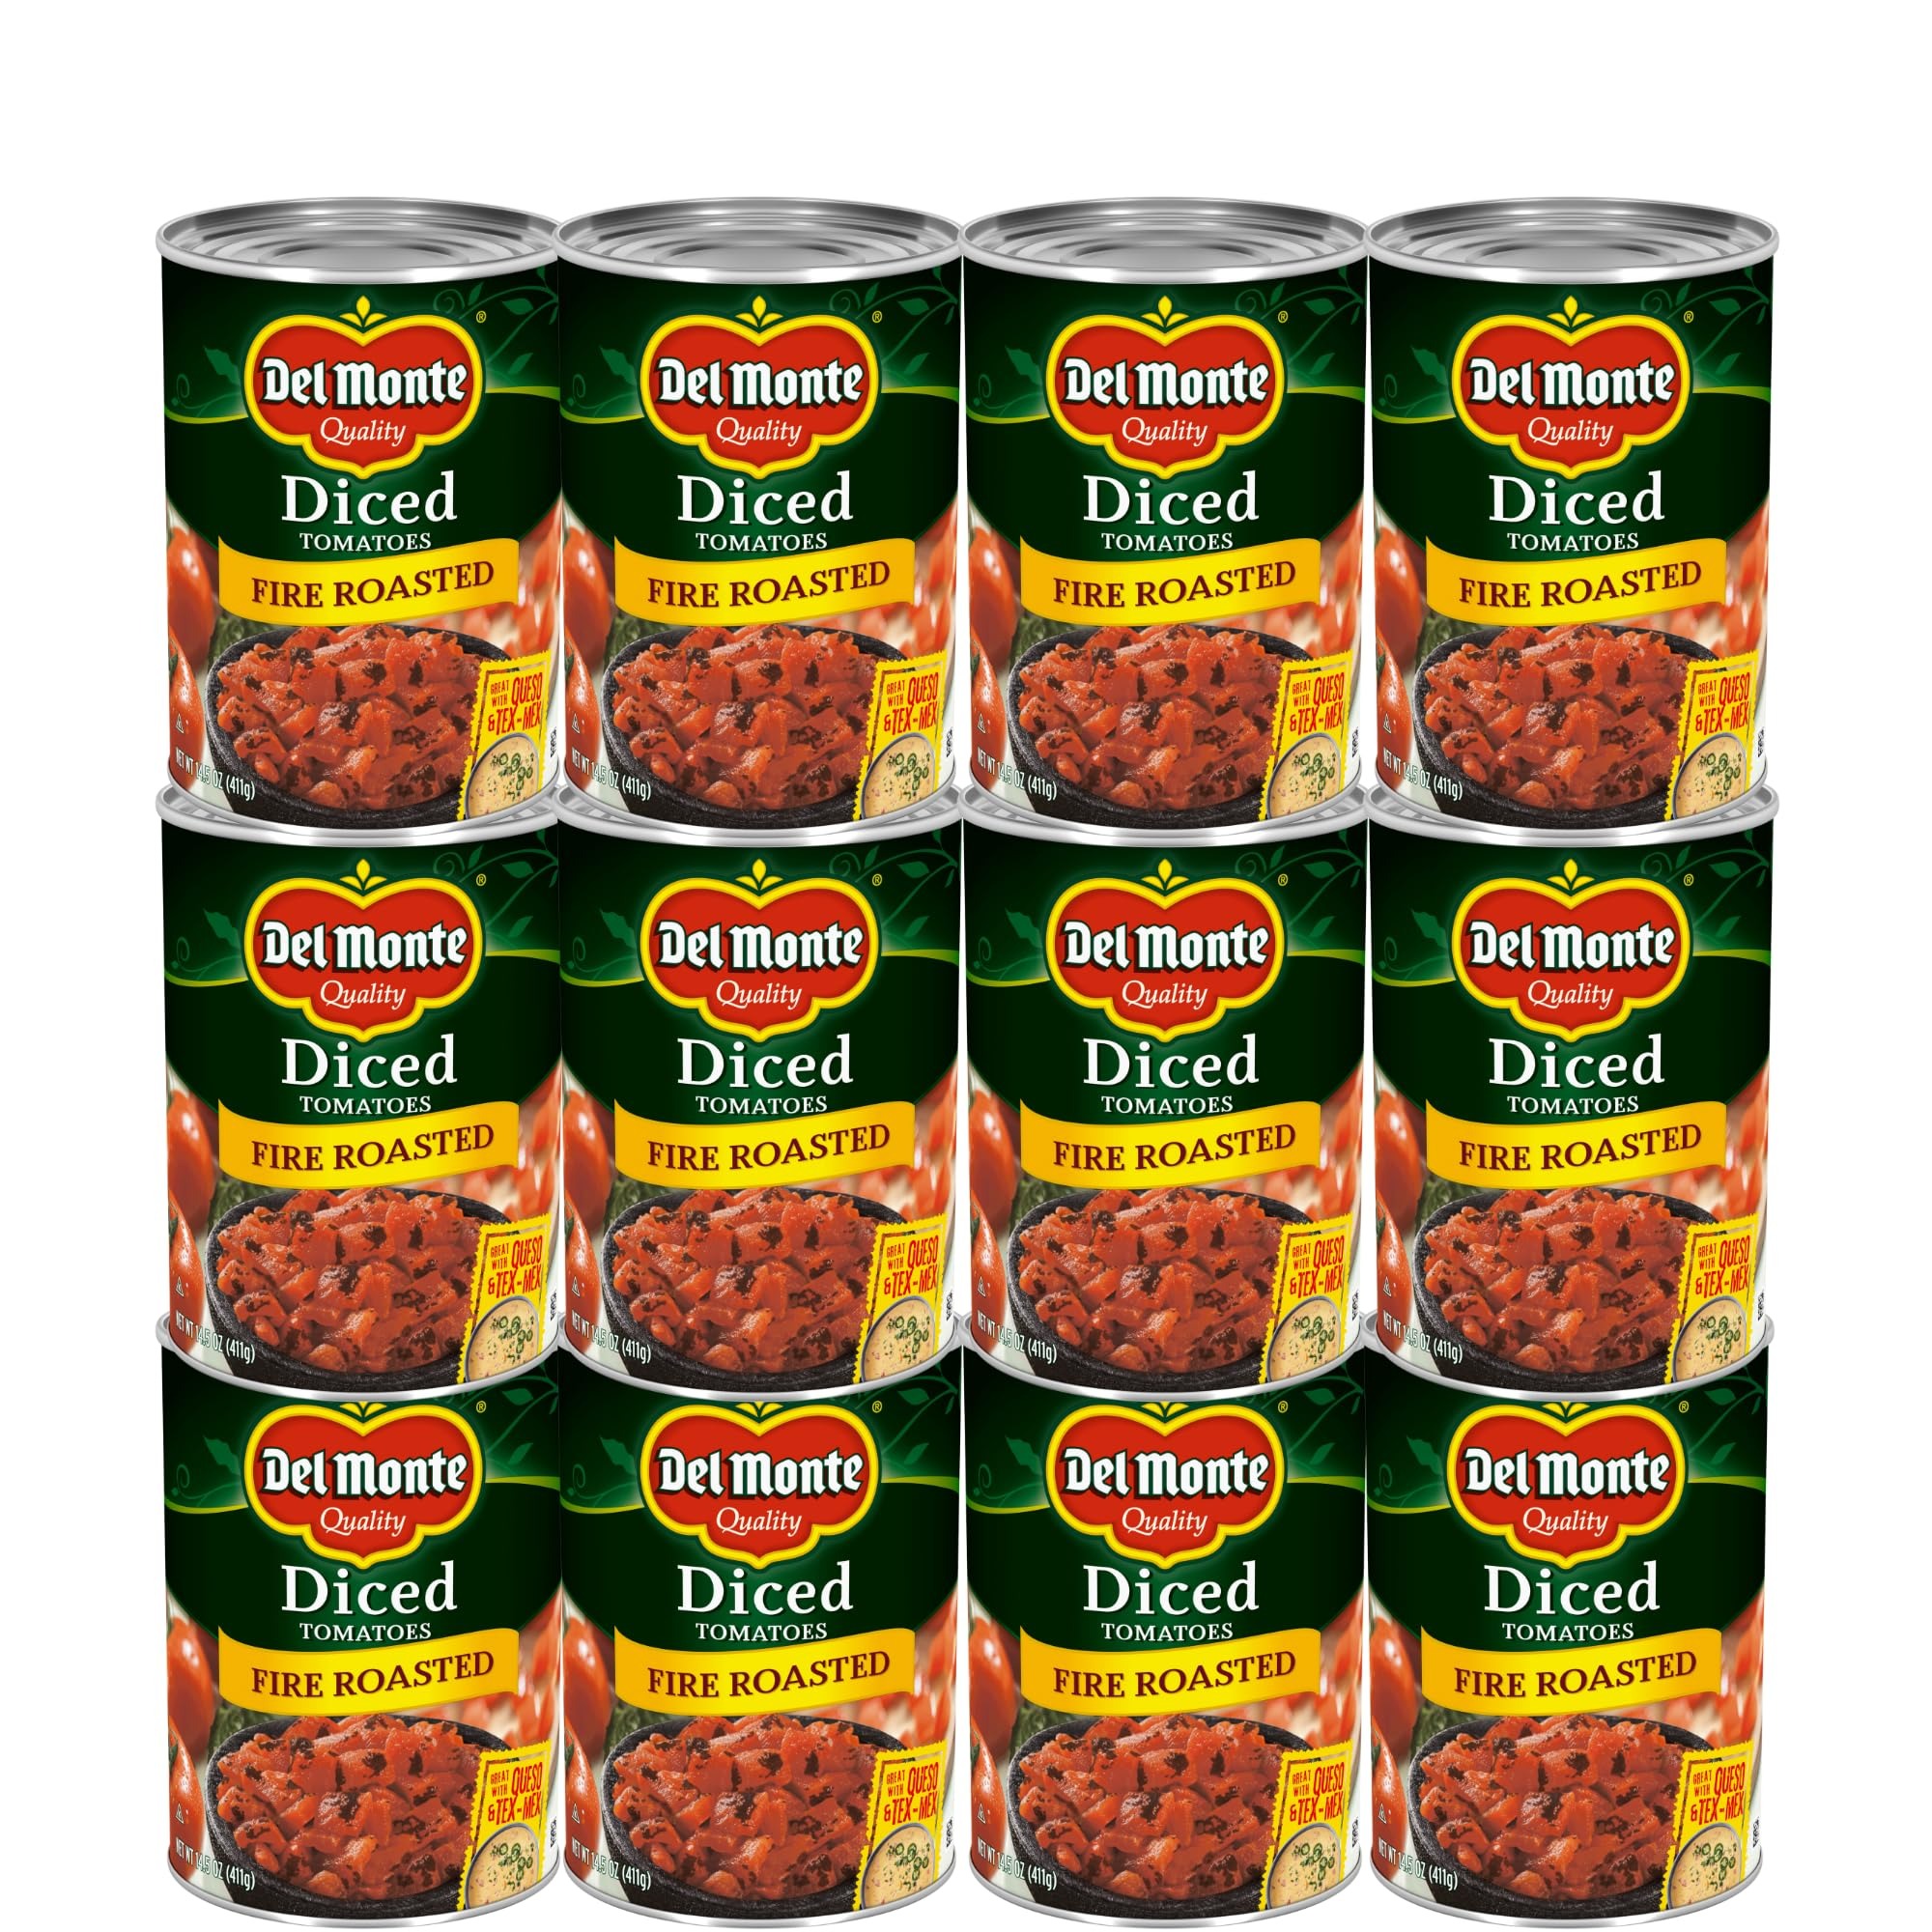
Item Name: Del Monte Fire Roasted Diced Tomatoes 14.5 oz.,Can
Bullet Point 1: RICH TASTE: Del Monte Fire Roasted Diced Tomatoes the ideal balance of sweetness and acidity, ready to bring unparalleled flavor to your culinary creations.
Bullet Point 2: FINEST INGREDIENTS: Del Monte Fire Roasted Diced Tomatoes are picked at the peak of freshness and contain the finest tomatoes. Each can is carefully packed to ensure freshness and superior taste, providing you with a delicious foundation for a variety of dishes.
Bullet Point 3: NO ARTIFICIAL FLAVORS: These non-GMO canned tomatoes are perfect for elevating any hearty stews, savory sauces, or mouthwatering casseroles. Del Monte Fire Roasted Diced Tomatoes elevate your cooking with a burst of rich, savory goodness.
Bullet Point 4: EASY STORAGE: Packed in a convenient 14.5 oz can, this kitchen essential is a versatile and time-saving addition to your pantry. These canned tomatoes save you time in the kitchen, and also guarantee consistent quality year-round. Each can is sealed to preserve the freshness and flavor of the ingredients, ensuring that you have the finest produce at your fingertips, regardless of the season.
Bullet Point 5: PREMIUM QUALITY: Add a touch of culinary sophistication to your meals with these premium canned tomatoes, and let the goodness of fresh, wholesome ingredients enhance your cooking experience. When you have Del Monte in your pantry, you have wholesome fruits and vegetables at your fingertips. Add some goodness to your table for delicious & nutritious meals that your whole family will enjoy.
Value: 14.5
Unit: Ounce

Price: 5.57